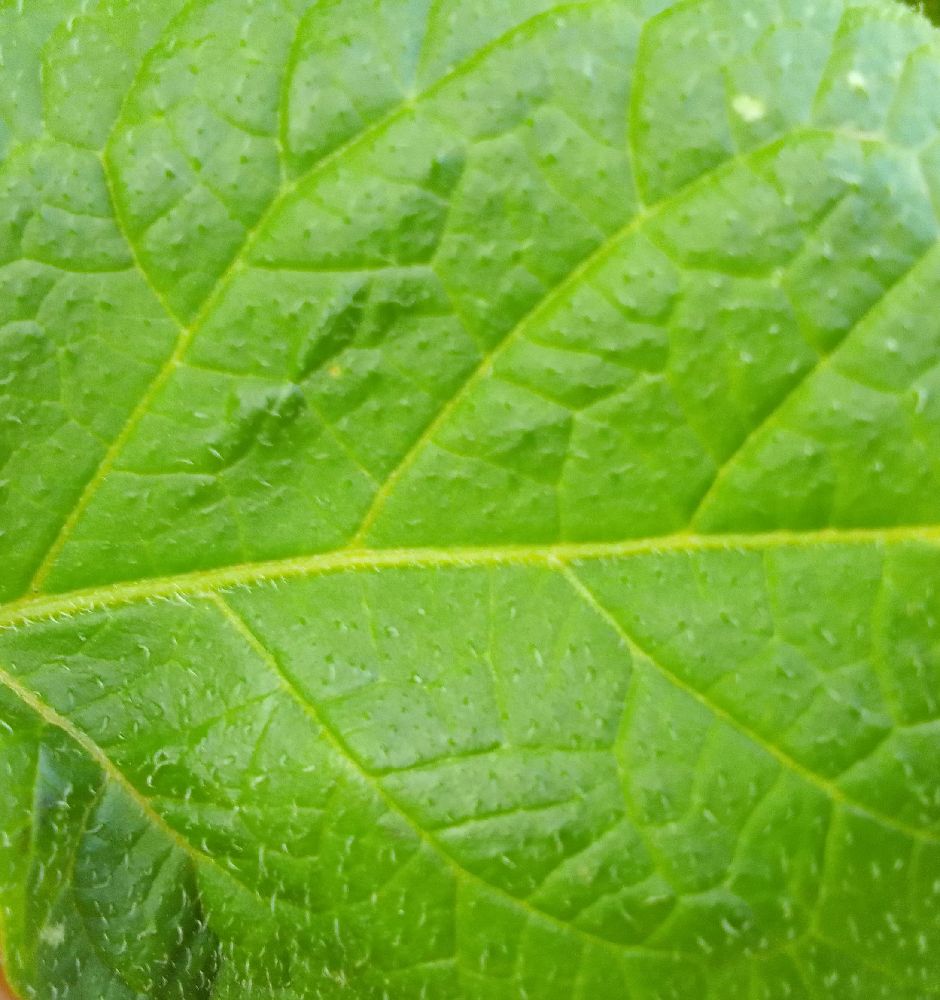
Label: Healthy